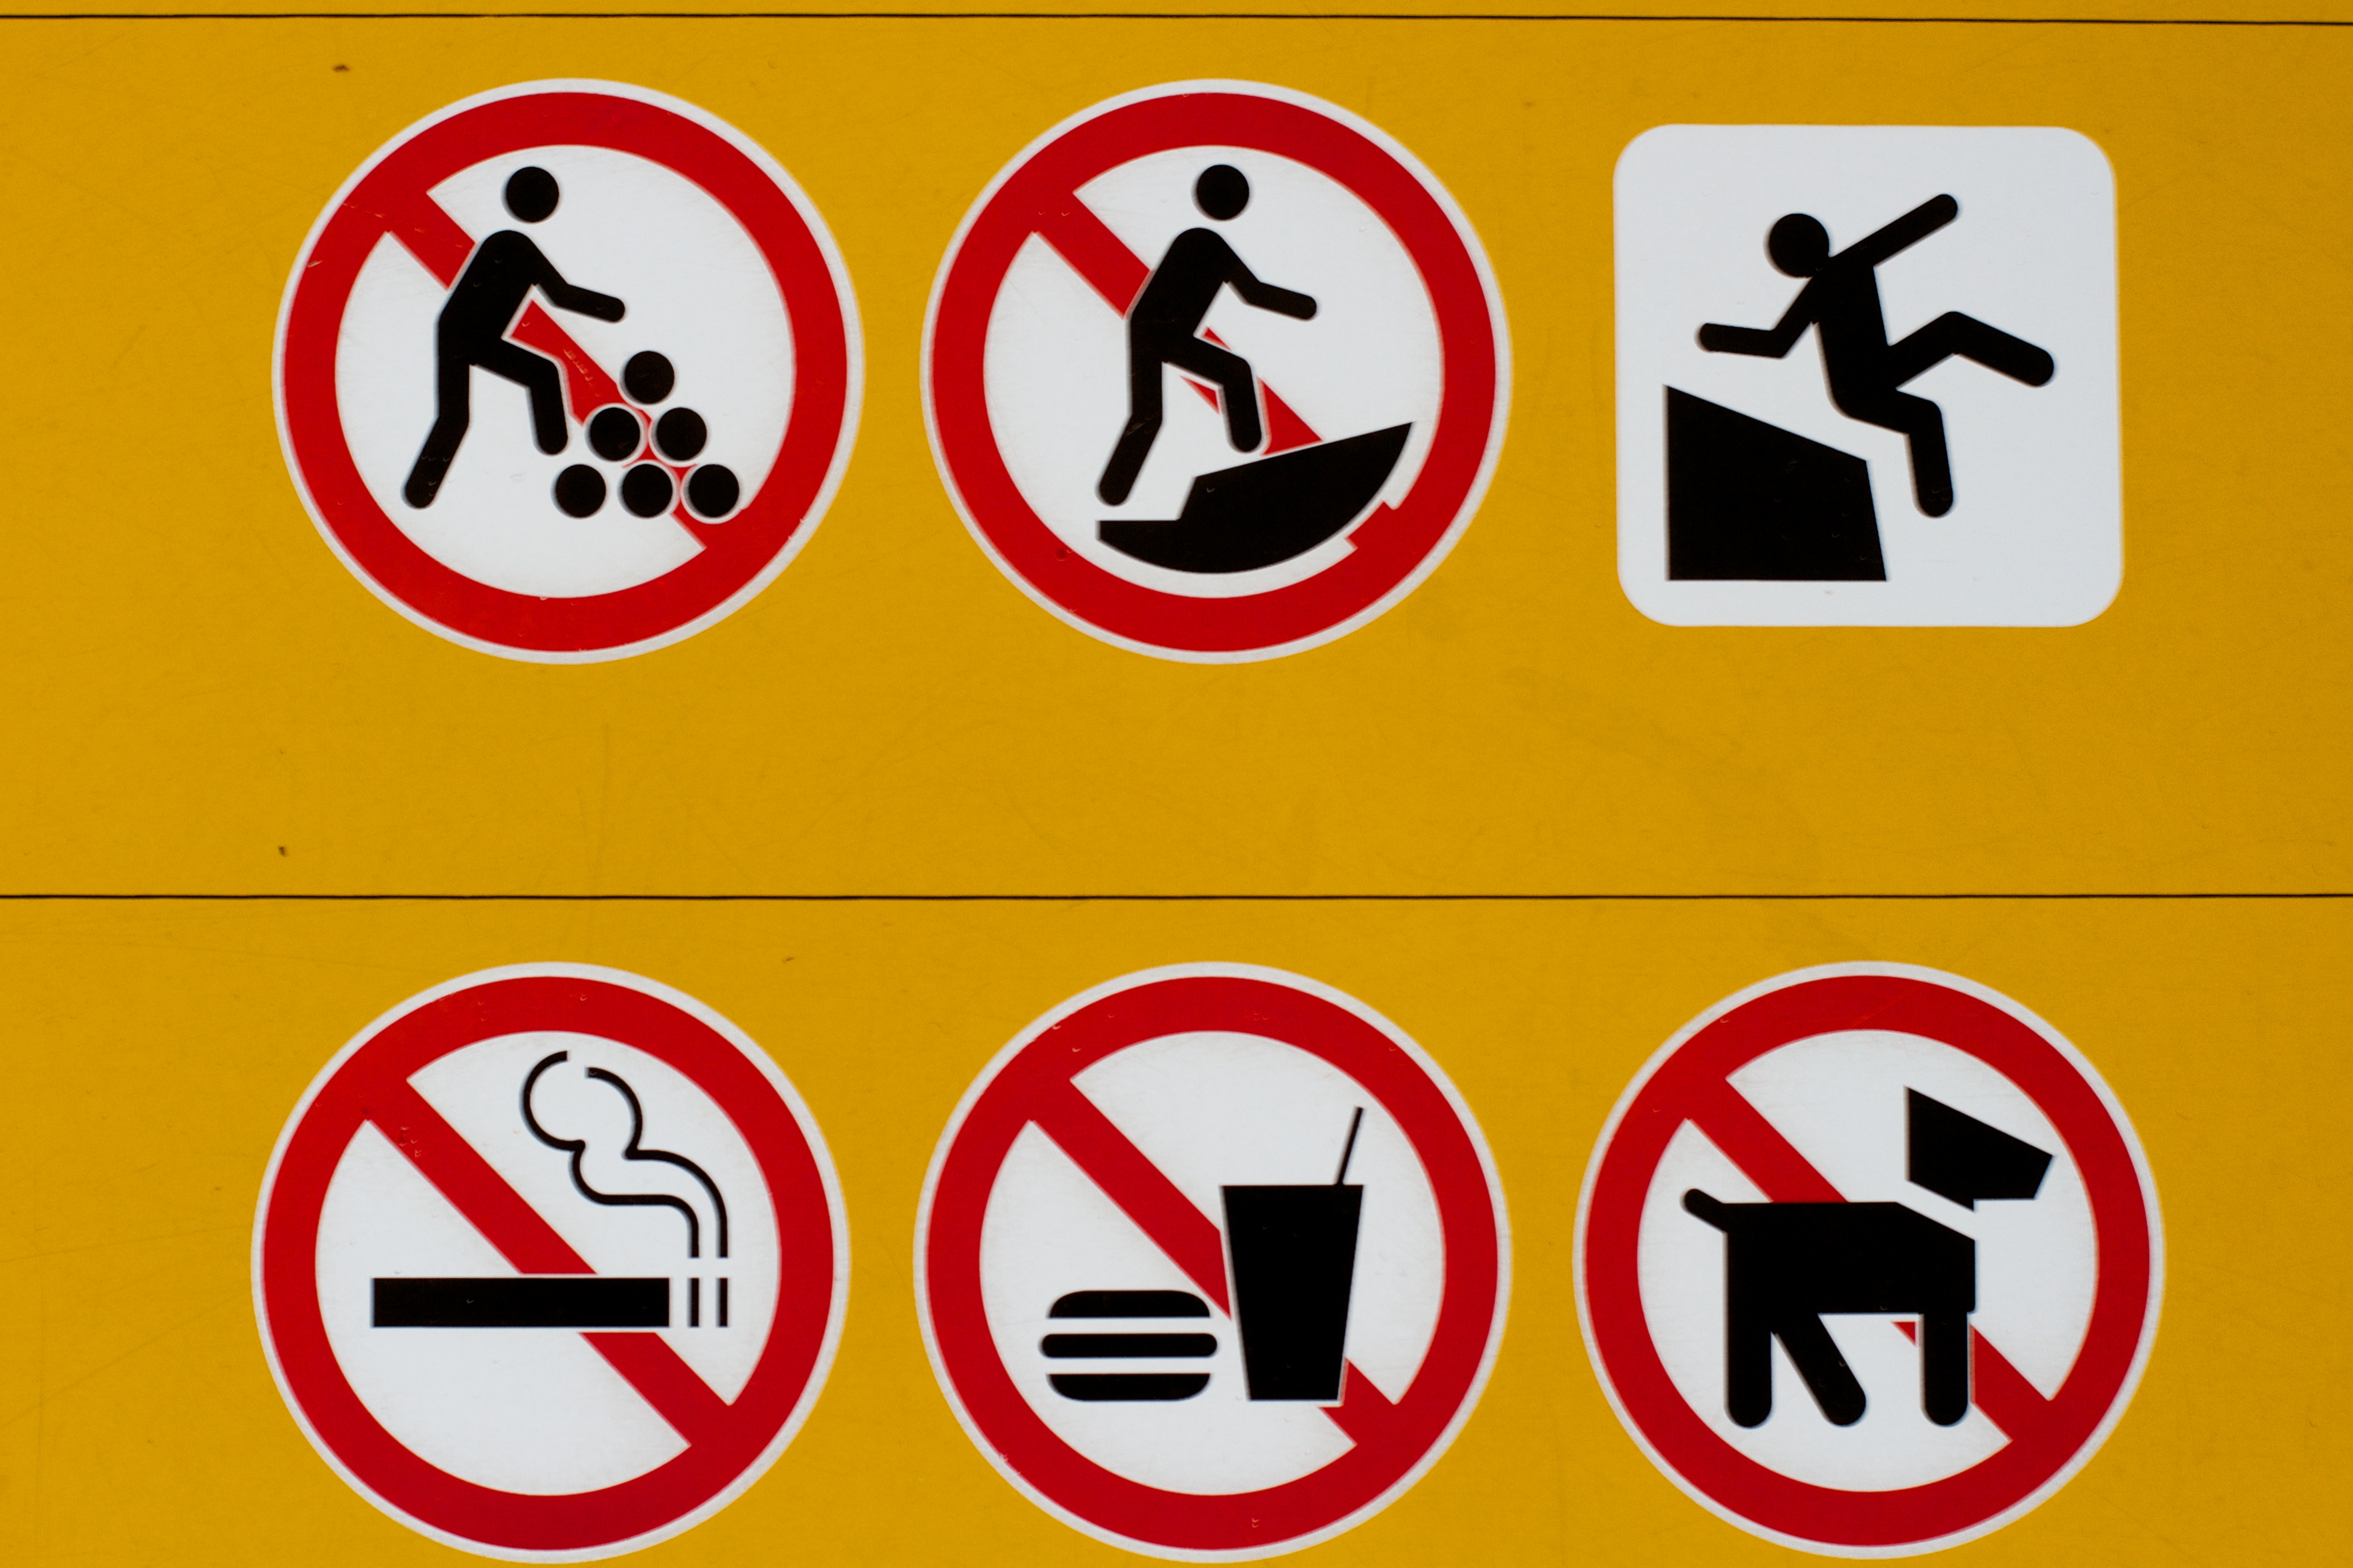
number, sign, symbol, signage, brand, font, trademark, traffic sign, automotive exterior, vehicle registration plate